Langenhain

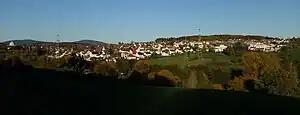
Langenhain as seen from the west

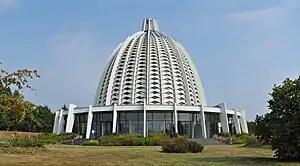
Bahá'í House of Worship in Langenhain

Langenhain is a village and a district in the town of Hofheim, Hesse, near Frankfurt, Germany. The village was incorporated into Hofheim in 1972, and it is in the north part of the city. The district currently has a population of around 4,000.